Konstantin Babkin

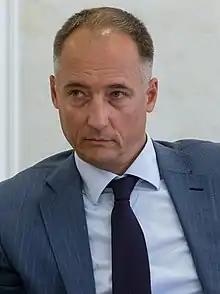
Babkin in 2017

Konstantin Anatolyevich Babkin (born 13 February 1971) is a Russian businessman and politician. He is the chairman of the federal council of the political party Party of Business, which supports Vladimir Putin in Russia.